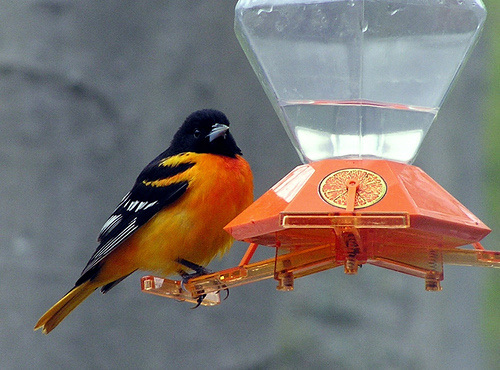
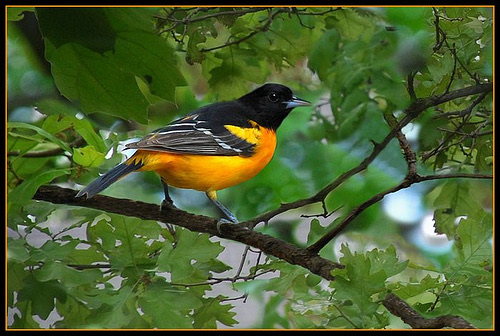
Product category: misc
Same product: yes